Rock castle

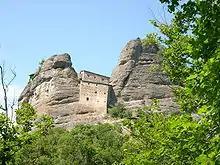
Castello della Pietra in Vobbia, Liguria

By contrast with the usual hill castles, that utilize the bedrock as a foundation for the individual buildings, the entire structure of rock castles is shaped by natural, often isolated rock formations, such as rock towers or crags. Typically a rock castle was built on a rock that was able to provide a fortified position without any great additions. In simple fortifications of this type the rock could be climbed on simple ladders that were hoisted up in times of danger. Rock castles would also have wooden and stone structures built on or against them. The morphological characteristics of the rock were crucial to the extent and nature of any structures.